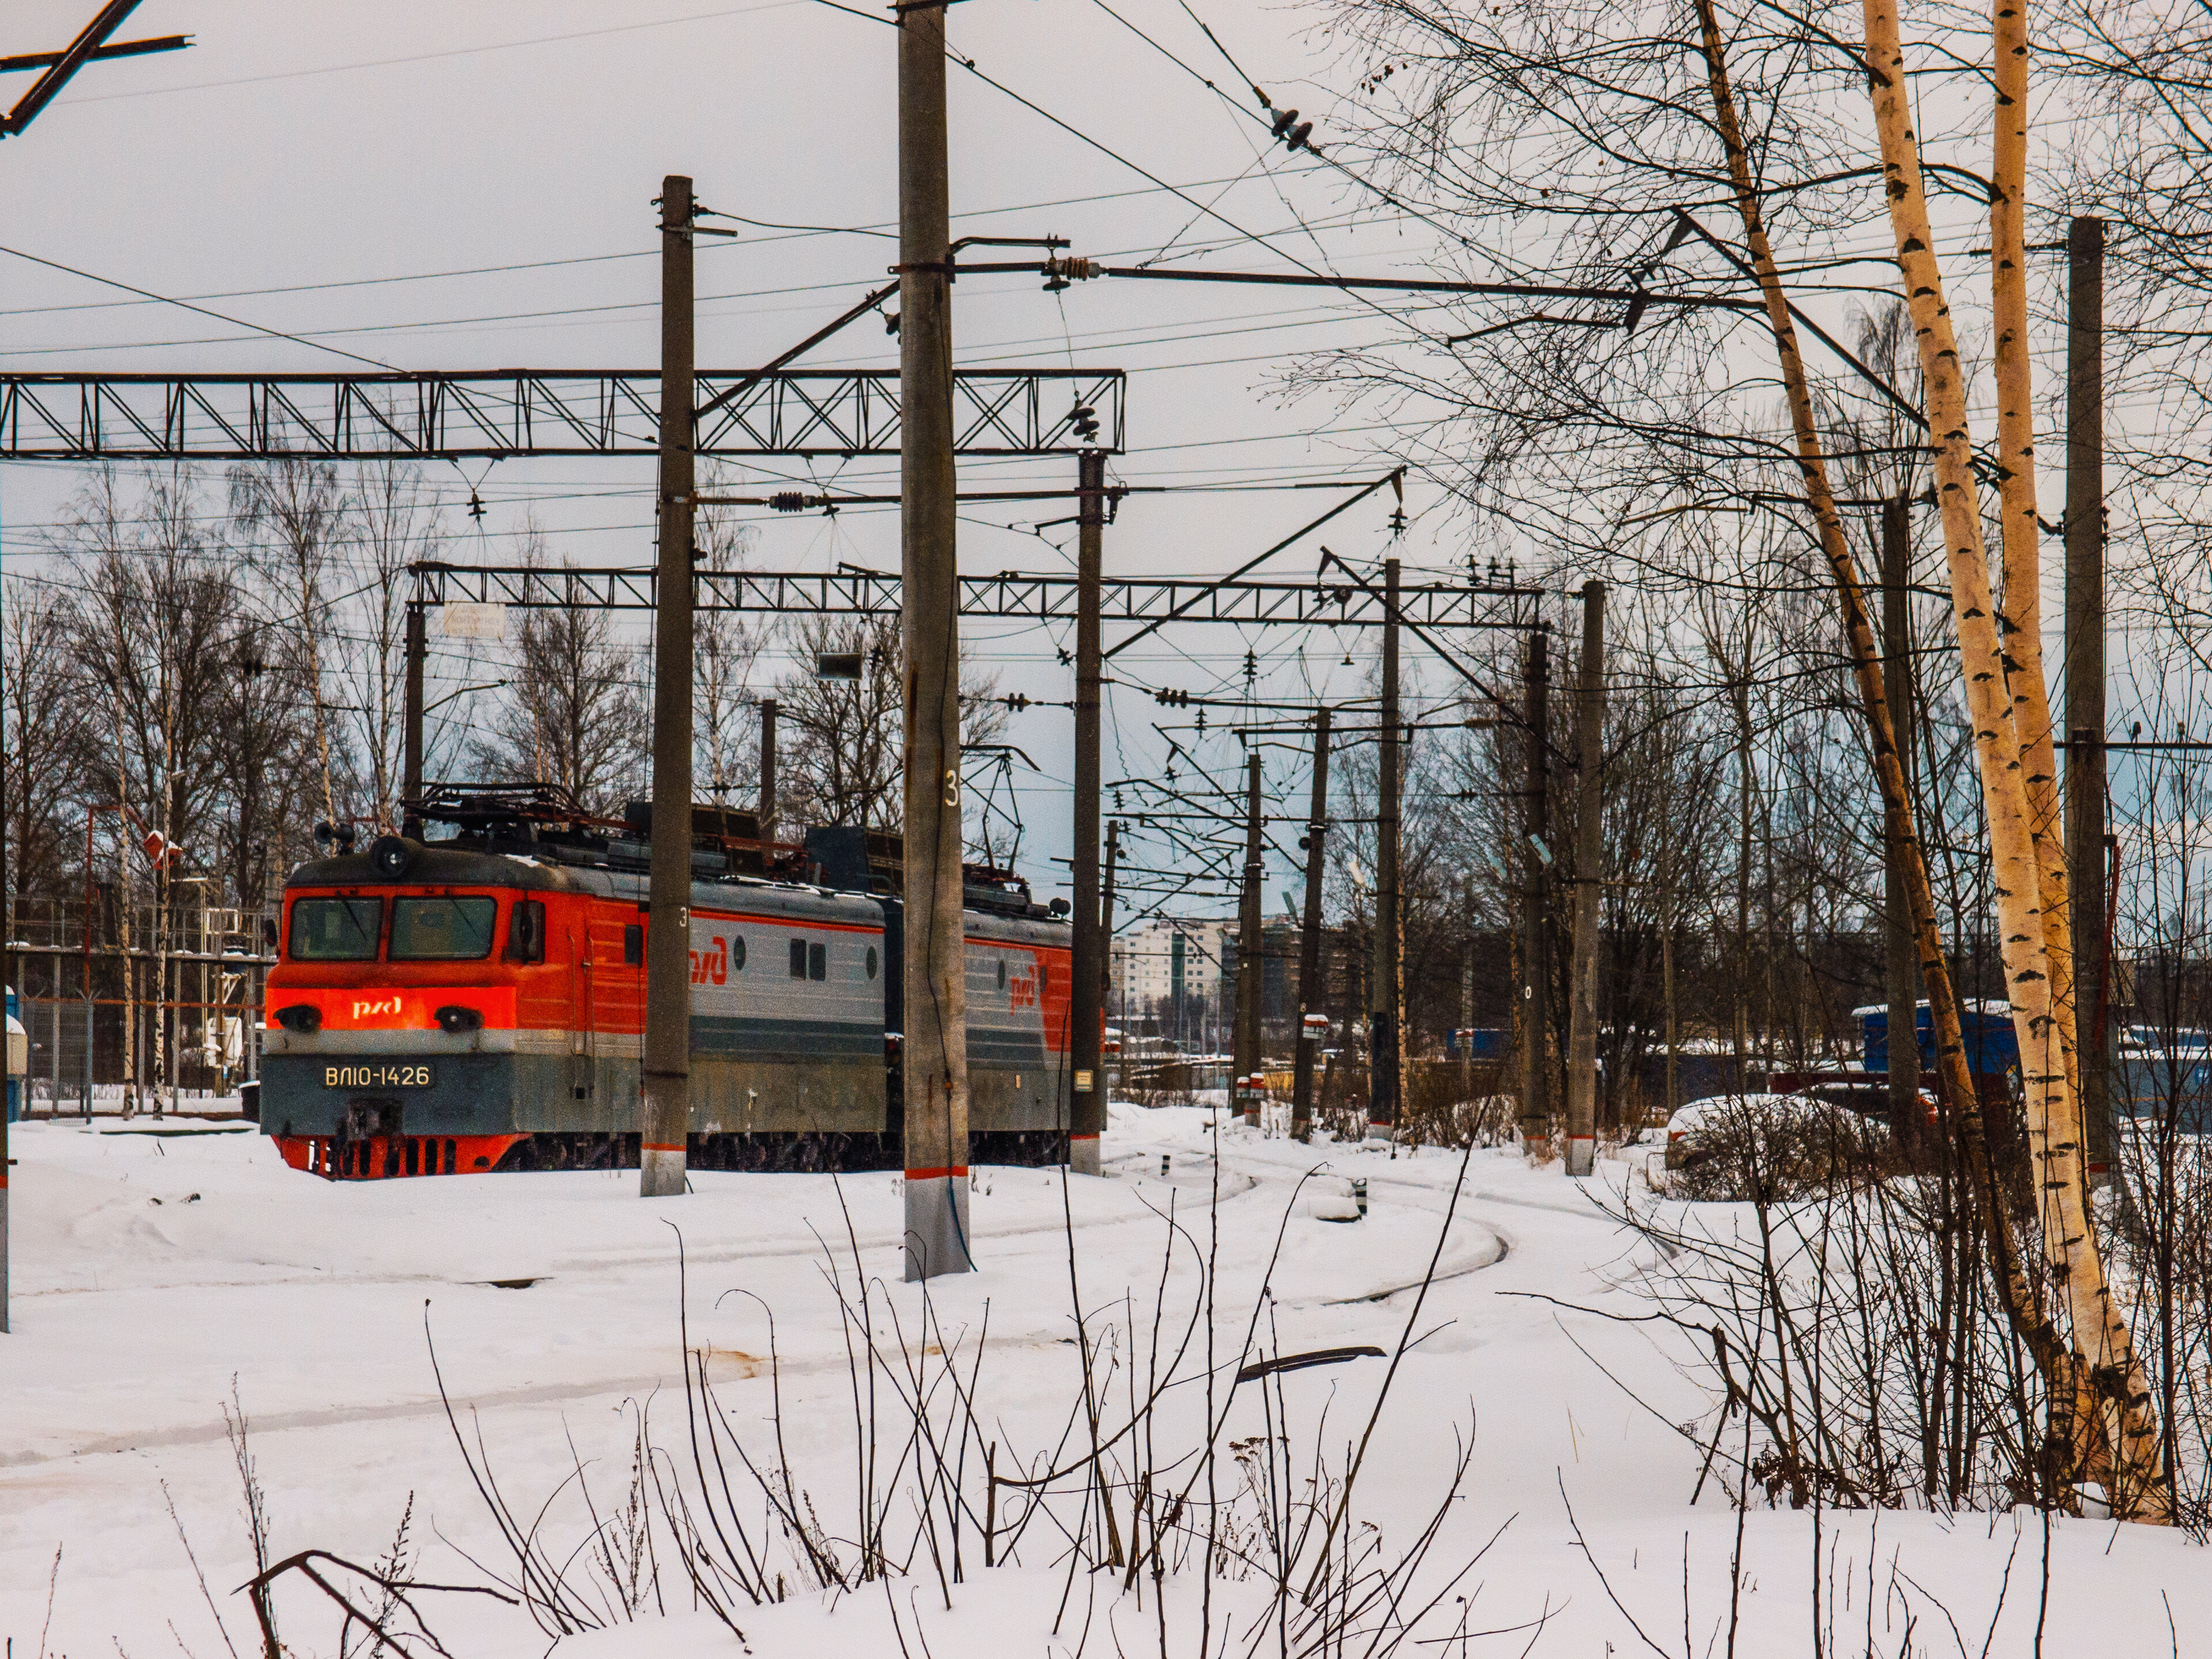
images, train, sky, plant, vehicle, snow, rolling stock, electricity, overhead power line, track, cloud, railway, rolling, tree, locomotive, railroad car, public transport, twig, electrical supply, slope, landscape, winter, public utility, window, freezing, passenger car, metal, event, electric locomotive, wire, transport